SuckSeed

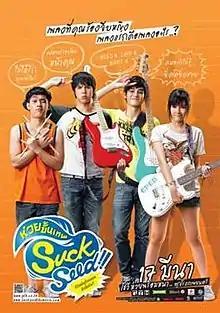
Theatrical release poster

SuckSeed ("SuckSeed: Huay Khan Thep") is a 2011 Thai musical comedy film released by GTH. Directed by first-time feature director Chayanop Boonprakob, this film stars teenage actors Jirayu Laongmanee, Pachara Chirathivat, Thawat Pornrattanaprasert, and Nattasha Nauljam. The film follows the antics of three secondary school students who form a rock band to impress girls. Despite their efforts, their band plays poorly and the members regularly end up as losers.